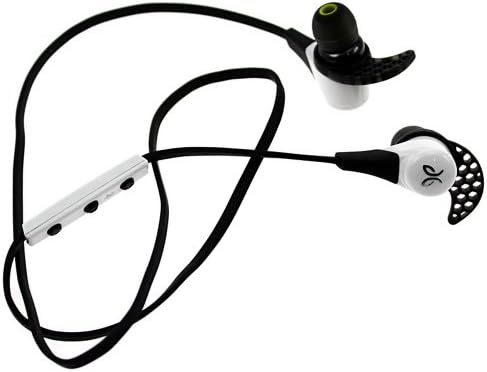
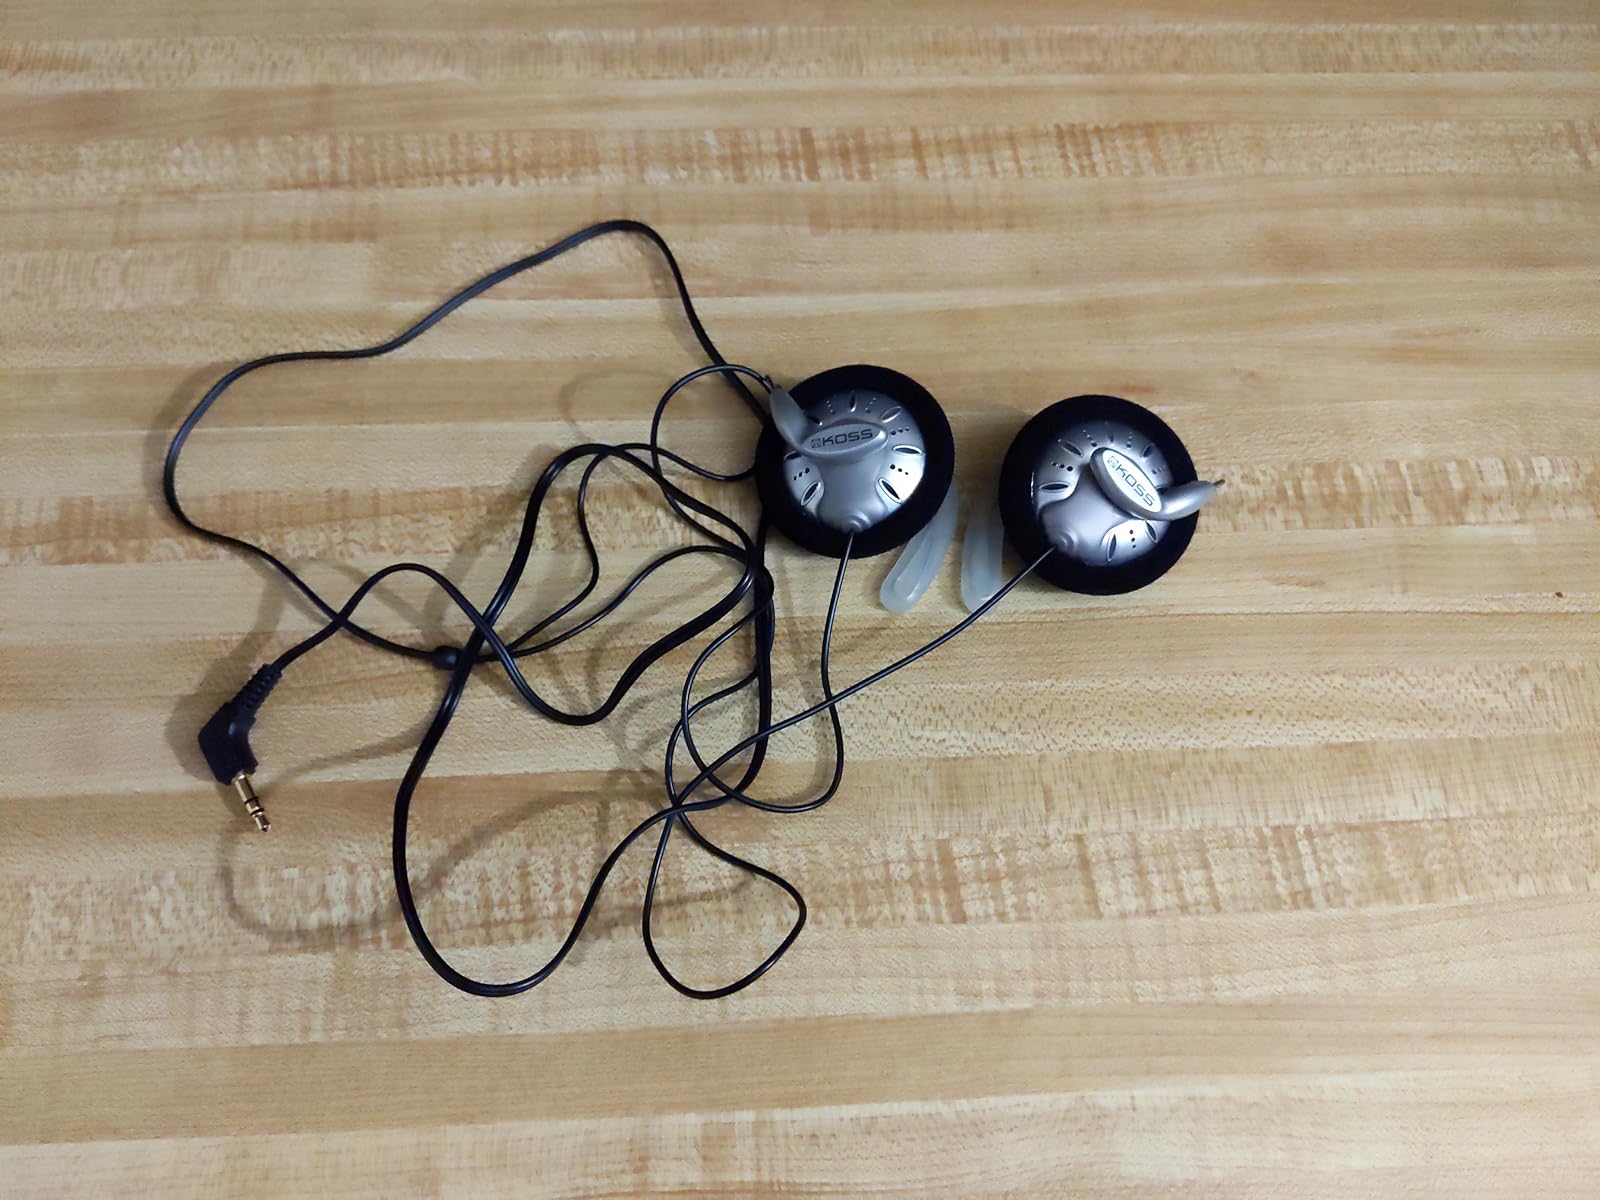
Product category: headphones
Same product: no